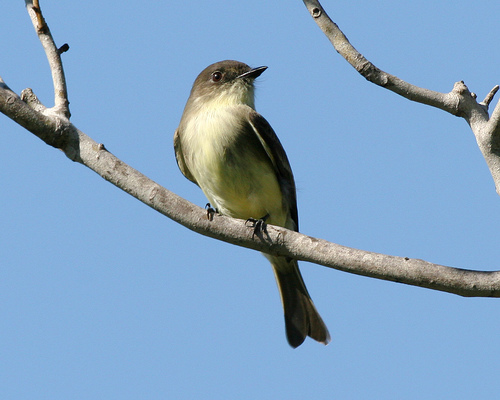
a small bird with yellow and gray throat and belly and darker crown, wings and tailfeathers.
this is a small bird that has a brown crown and a white belly
this is a bird with a yellow belly, white breast and a grey back and head.
this beautiful bird has a yellowish breast and belly and brown wings.
this bird sits in trees, and has a round head with a black head, wings and back and a pale yellow belly.
this grey backed bird has a white belly and a short bill.
this bird has wings that are black and has a yellow bodythe bird has white feathers on its upper chest and then light yellow feathers on its abdomen. it as a small dark bill.
this bird has a brown crown as well as a white bellya small bird witha yellow belly and pointed beak.
Species: Sayornis